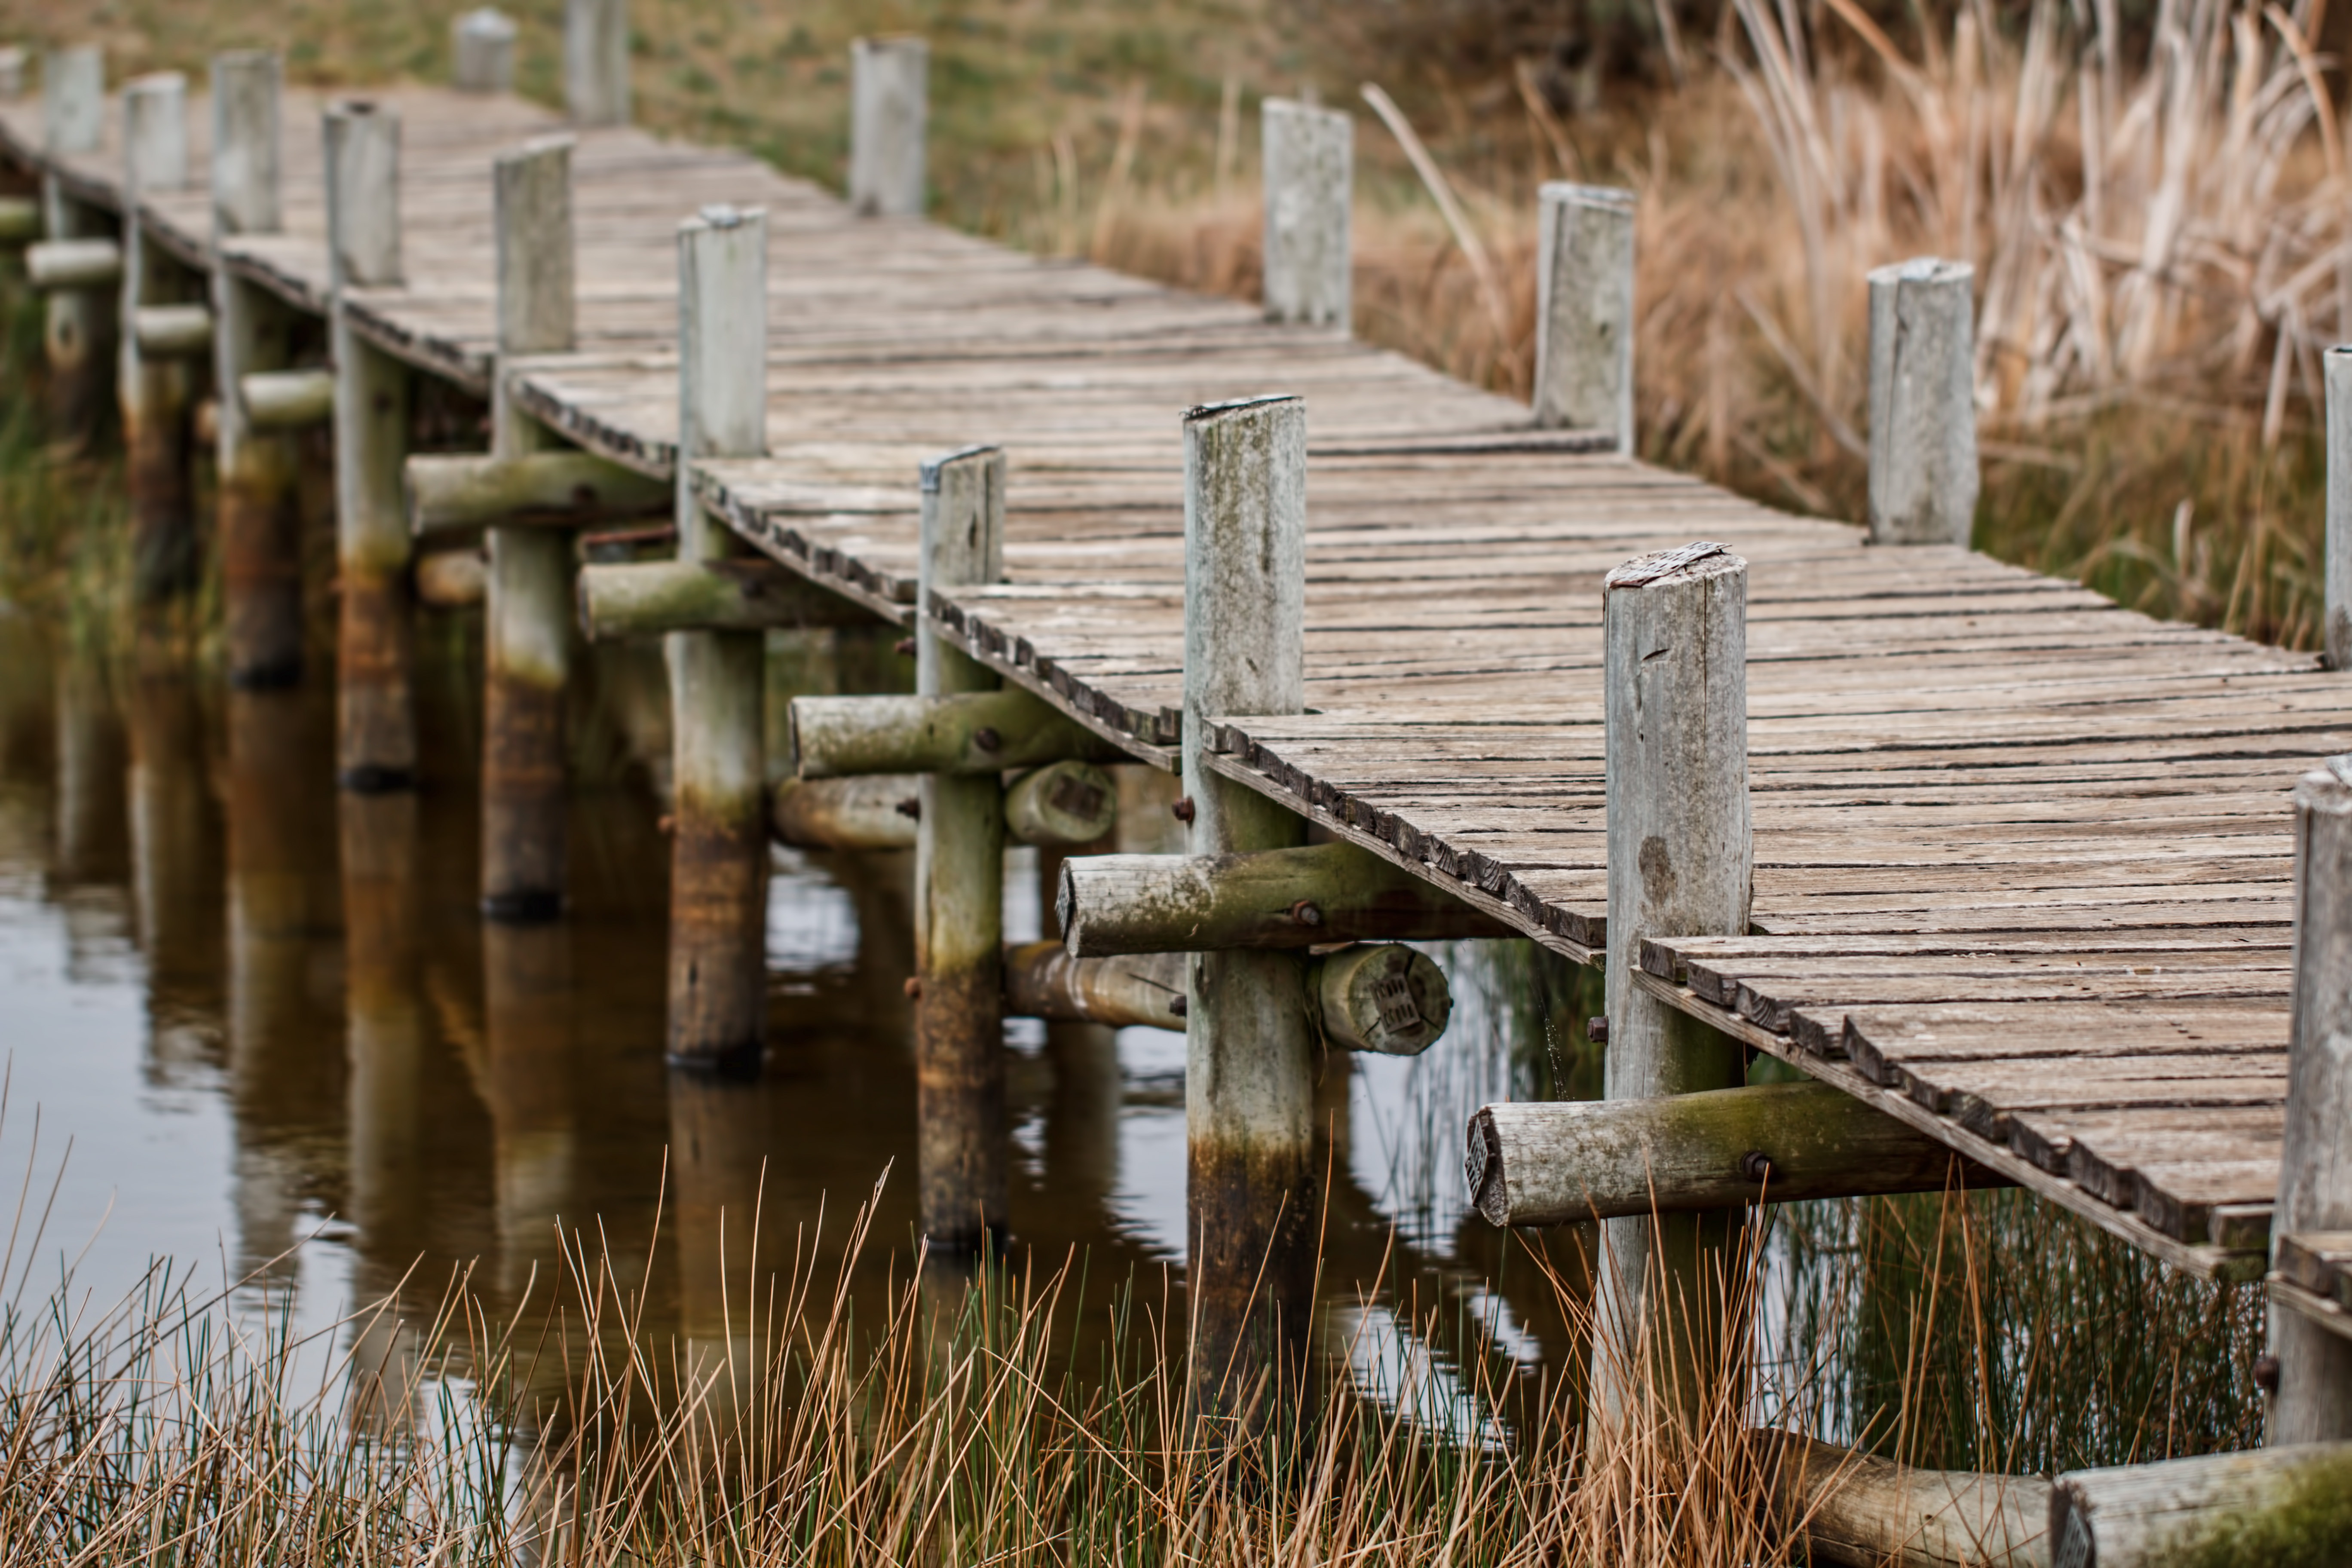
path, boardwalk, wood, bridge, old, pier, walkway, walk, shack, jetty, waterway, rural area, wooden bridge, board walk, outdoor structure